Aziza (singer)

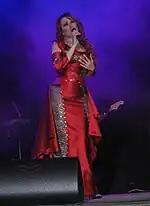
Aziza performing in 2008

In 2006, she performed the song "Etot mir" together with Igor Talkov Jr. In 2007, Aziza took part in the television music contest "You are a superstar!" on the NTV channel and became the absolute winner in all nominations, and in 2008 she released the album "Razmyshleniye", most of the songs for which she wrote herself. The album was produced by Viacheslav Voron.